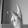
ASL letter: K